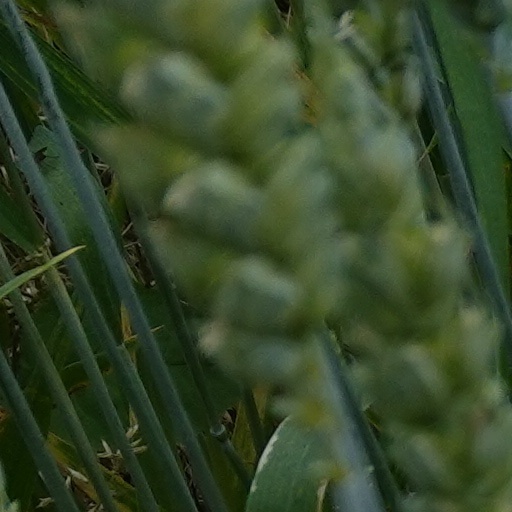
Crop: wheat